Taito (kanji)

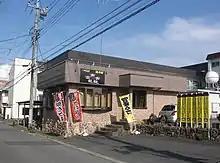
"Daito" on a shop in Tsukuba

Some specialized Japanese dictionaries include the "taito", "daito", or "otodo" characters. Ono and Fujita's (1977) dictionary of Japanese names with difficult readings enters variant 1 pronounced "daito" or "otodo". Ōsuga's (1964) surname dictionary and Sugaware and Hida's (1990) "kokuji" dictionary include graphic variant 2 pronounced "taito".